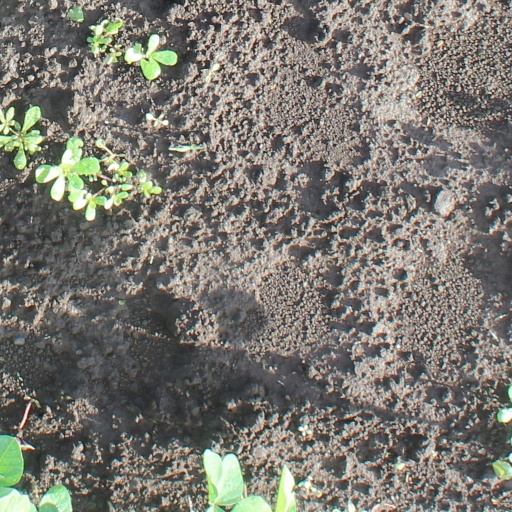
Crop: soybean